Badges of the United States Navy

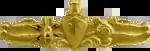
SPECOPS insignia

The "Information Warfare" insignia was approved in September 2010 and is authorized for wear by members of the Information Warfare Community who have successfully completed the qualification requirements outlined in OPNAVINST 1412.13 (for officers) and COMNAVCYBERFOR INST 1414.1 (for enlisted members). Upon implementation in September 2010, experienced Information Warfare Officers in the redesignated 18xx designators were afforded the opportunity to qualify for the IDWO Insignia through completion of an online course and the submission of evidence of prior completion of prescribed requirements. All Information Warfare Officers not being awarded the IWO Insignia via this method are required to complete the prescribed Officer PQS. The insignia became available for purchase in October 2010.